Tony Kaye (musician)

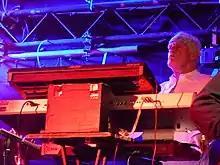
Kaye performing with Yoso in 2010

Between the mid-1990s and early 2000s, Kaye was largely retired from the music industry, although he did appear on a number of archival Yes releases, including "" and "The Word is Live". Kaye went on to play in the Neil Young tribute band The Neil Deal, and assisted in production duties for his wife, actress and singer Daniela Torchia.